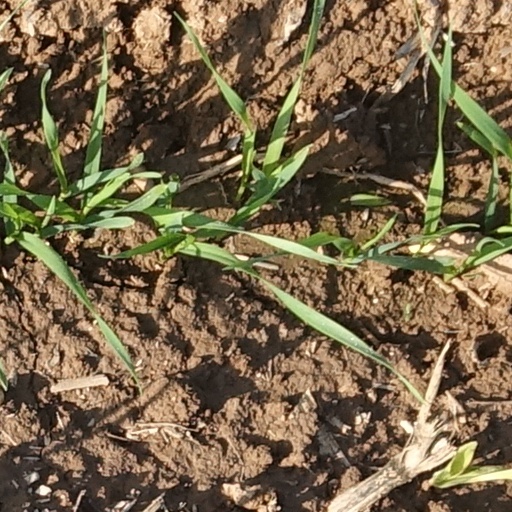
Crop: wheat